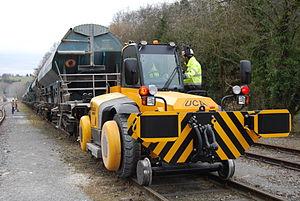
Le matériel roulant ferroviaire est composé de l'ensemble des véhicules, moteurs ou remorqués, conçus pour se déplacer sur une voie ferrée.
Un véhicule rail-route est un véhicule destiné à la circulation sur route et sur voies ferrées. C'est généralement un véhicule routier adapté à la traction sur rail. Les solutions techniques vont du plus simple au plus complexe.